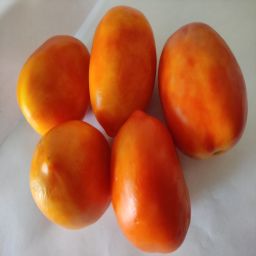
Crop: Tomato
Quality: Ripe